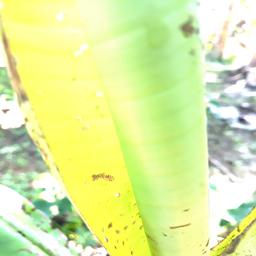
Label: BANANA APHIDS